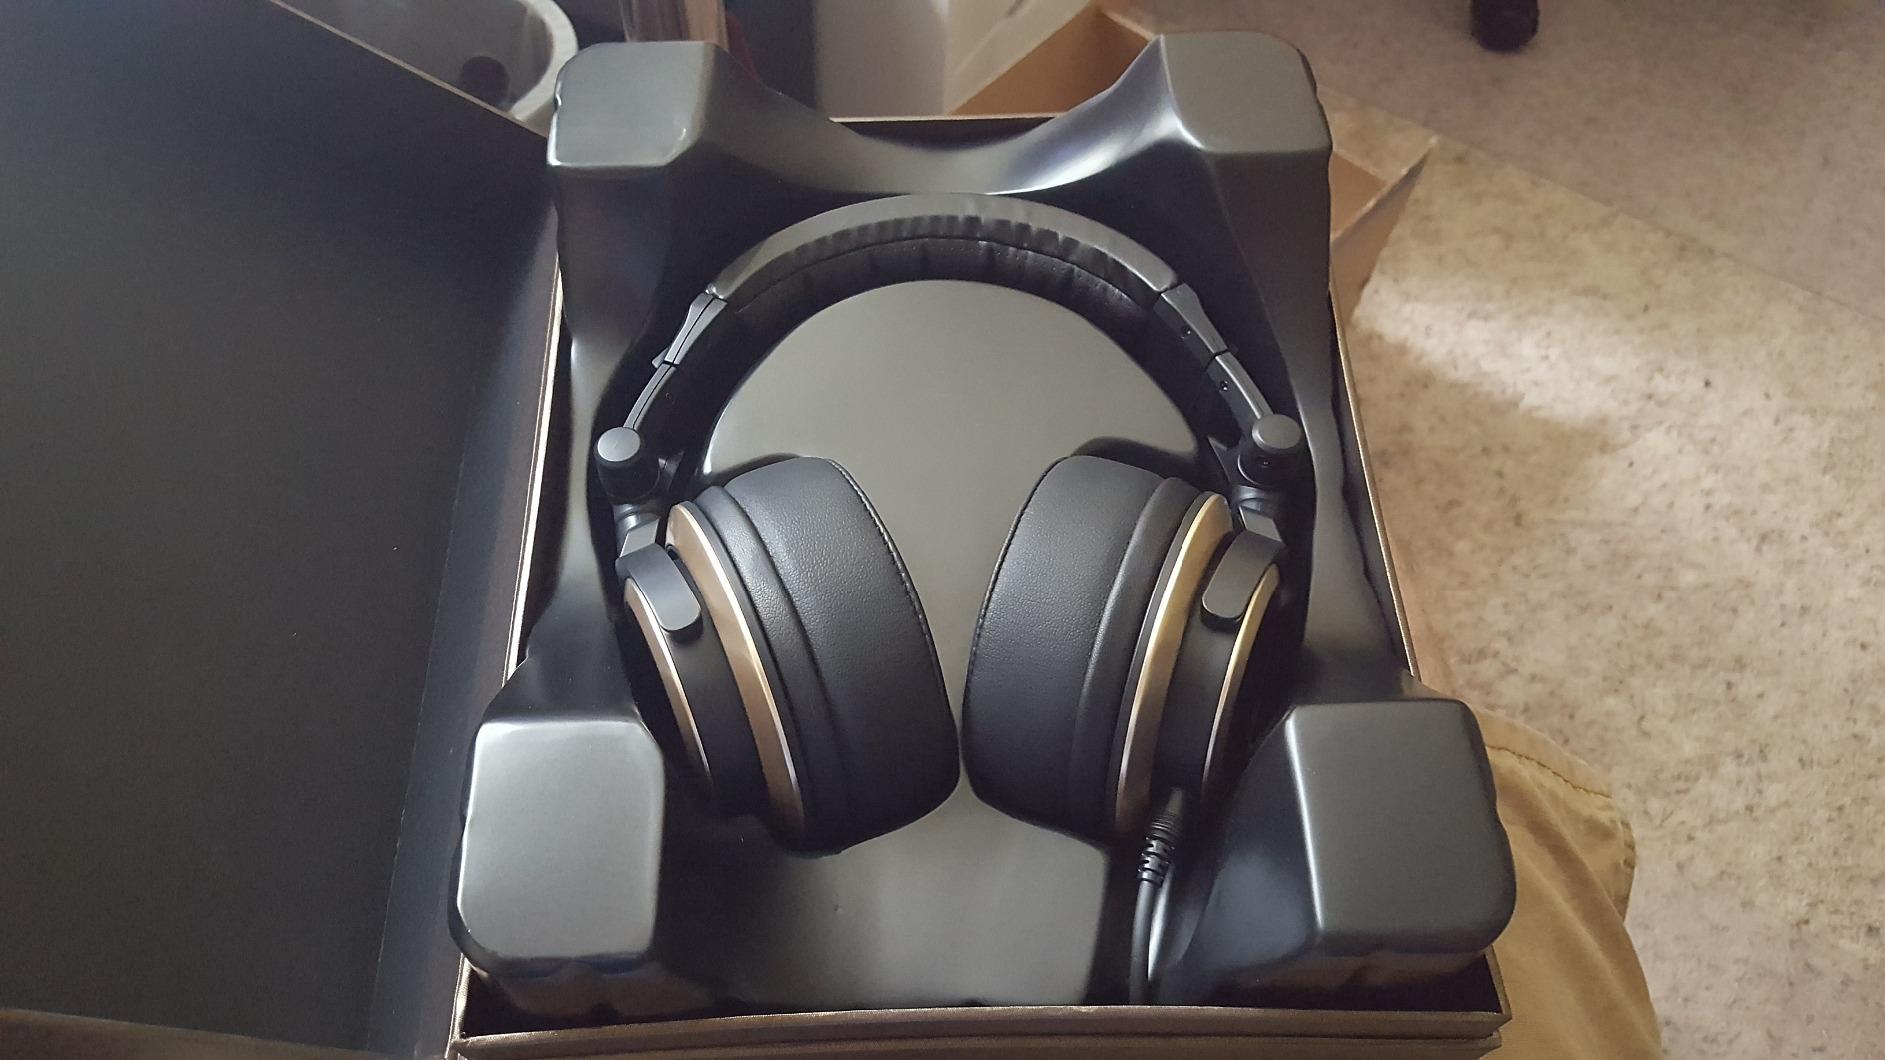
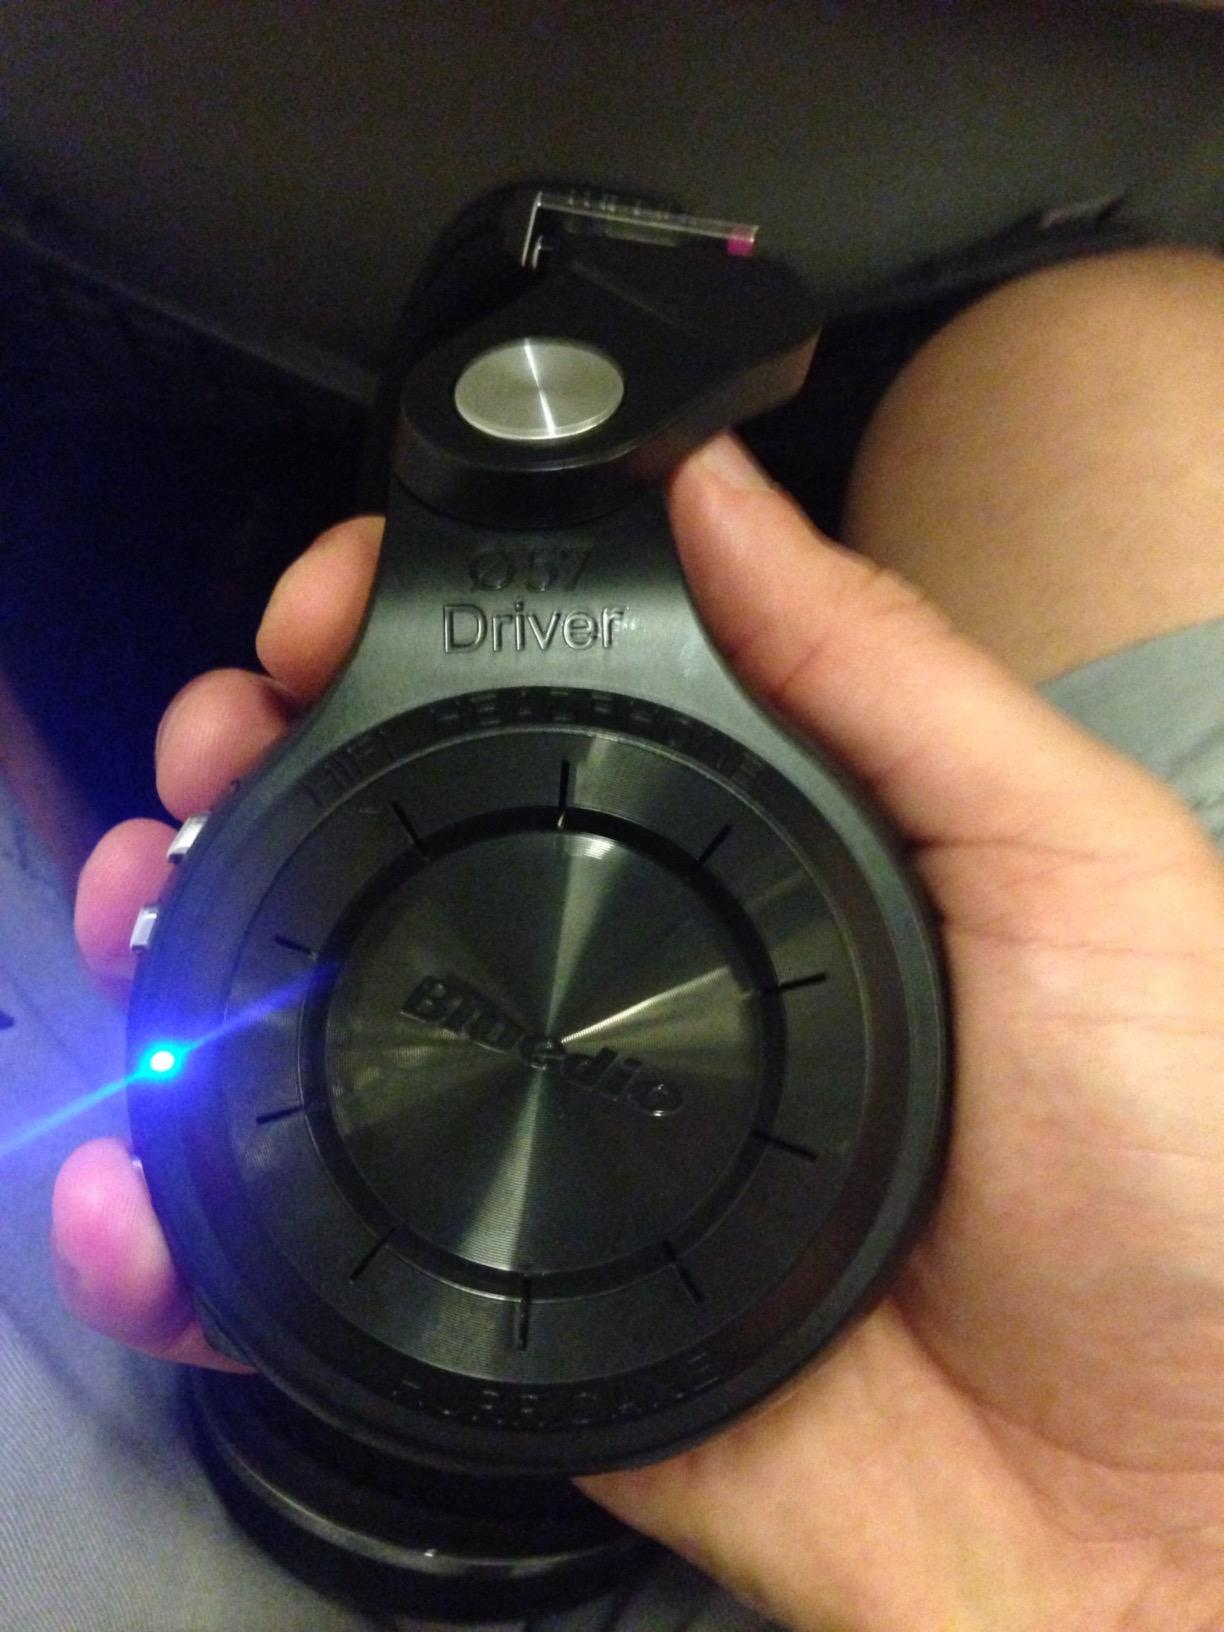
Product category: headphones
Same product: no